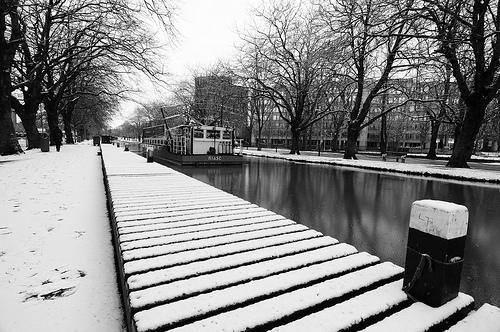
Weather: snow or frosty